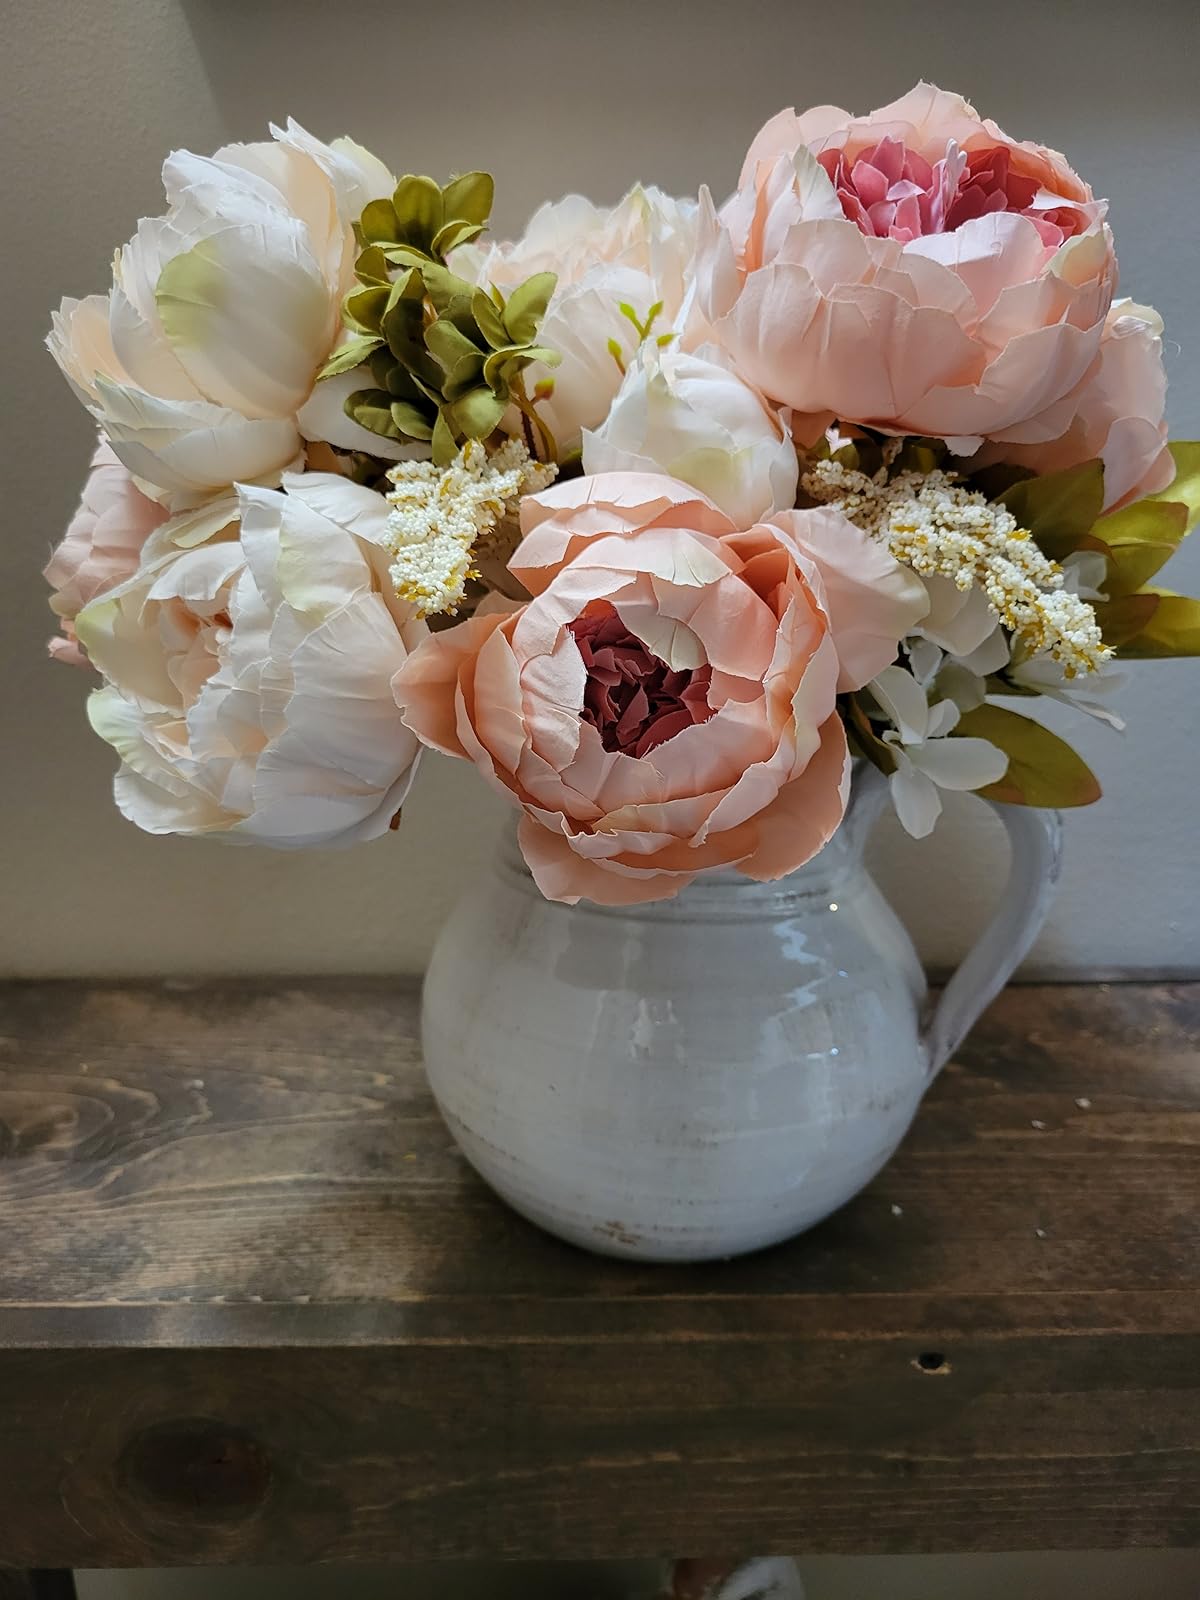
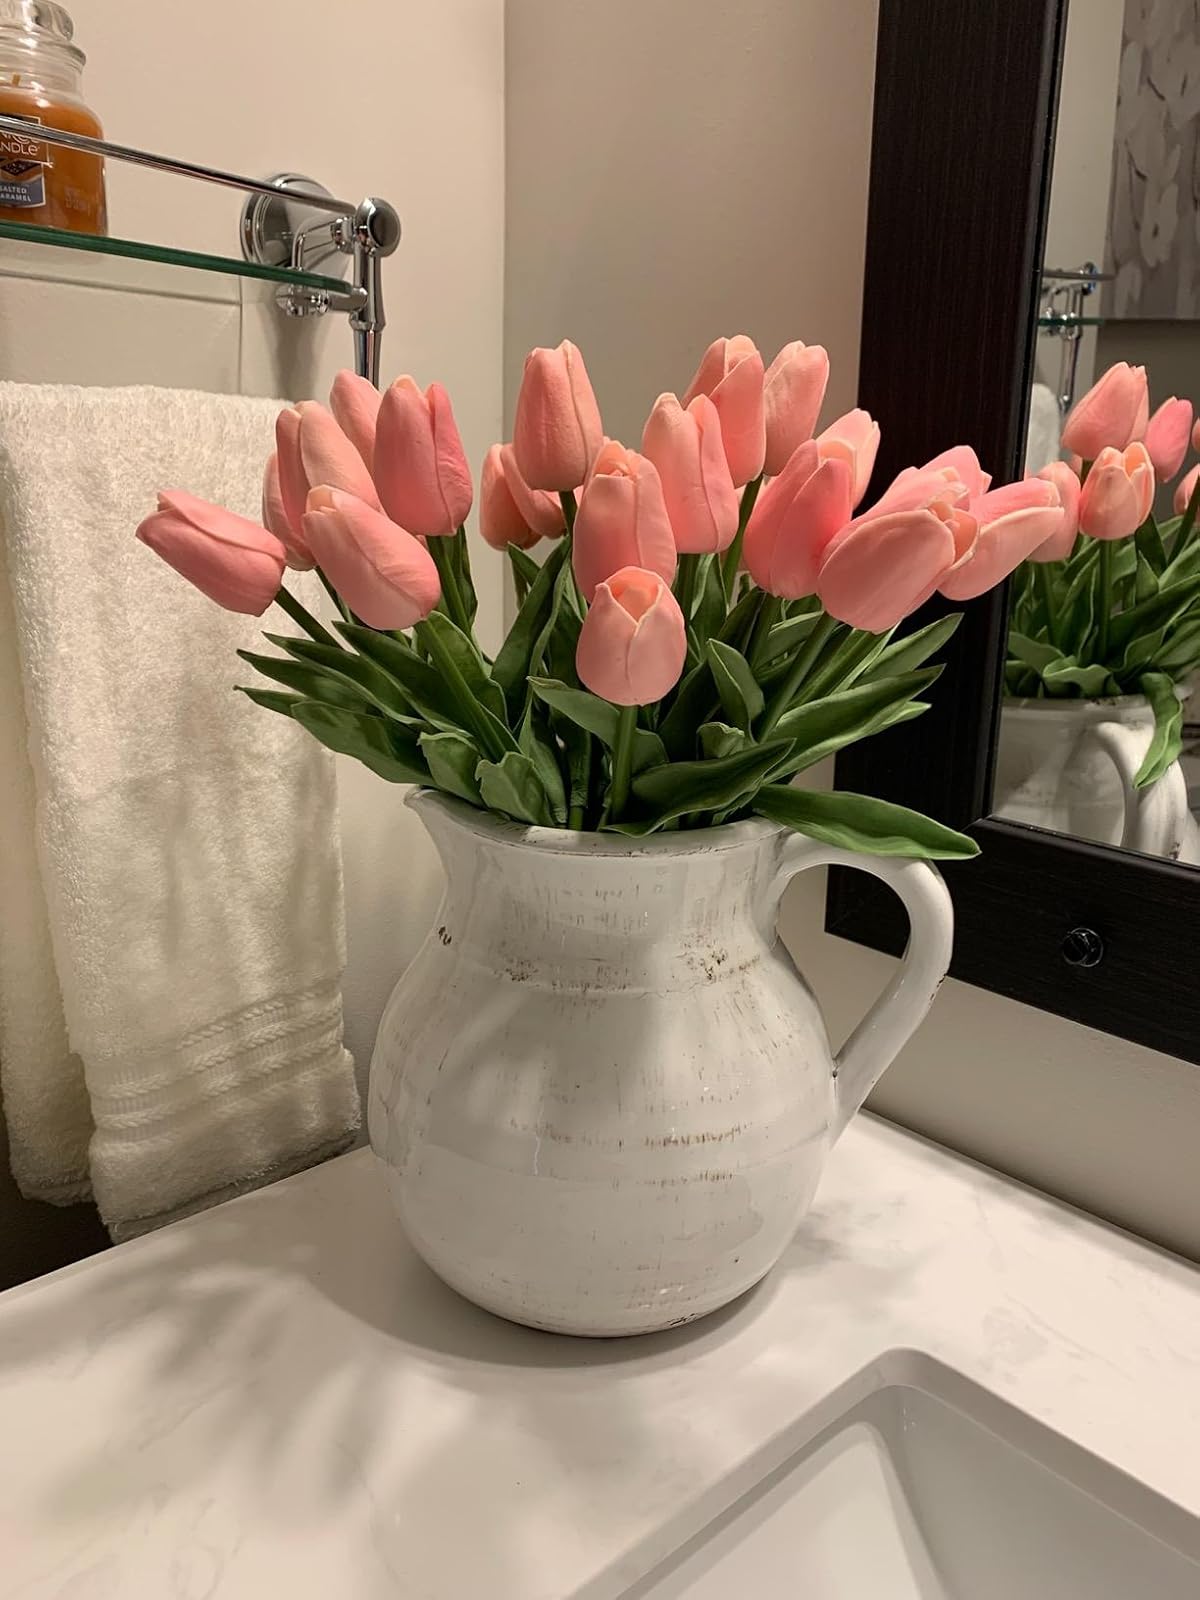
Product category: vase
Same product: yes